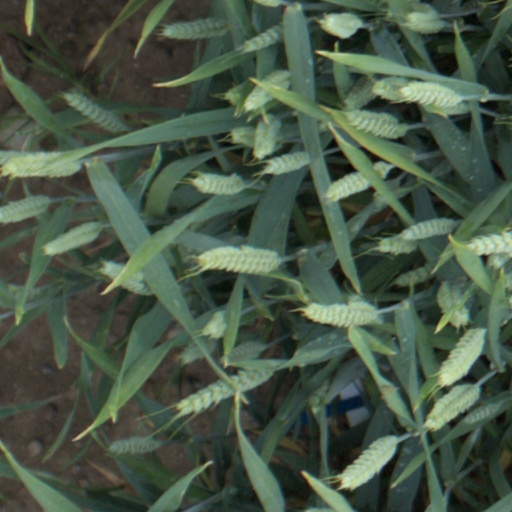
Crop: wheat